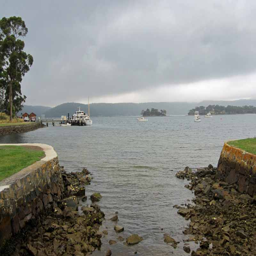
a view of the ocean .